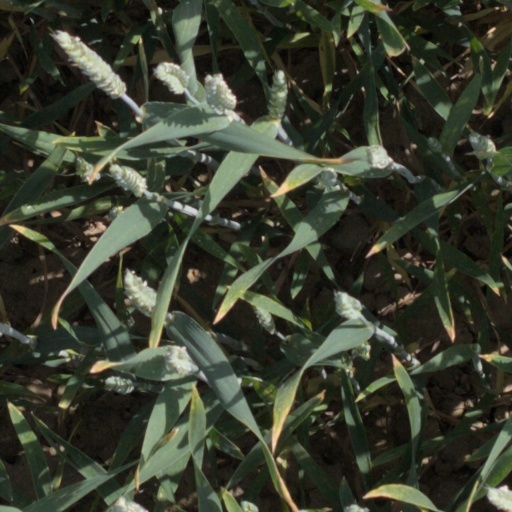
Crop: wheat